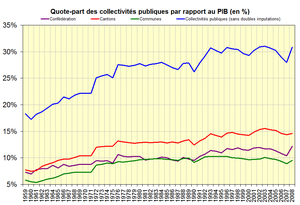
Quote-part des collectivités publiques par rapport au PIB
L'économie de la Suisse figure parmi les plus prospères et les plus développées au monde en dépit de l'absence de matières premières et de son absence de débouché maritime. Le taux de chômage y est structurellement bas, de même que le taux d'inflation. L'industrie, tournée vers l'exportation, est largement spécialisée dans les produits à haute valeur ajoutée.